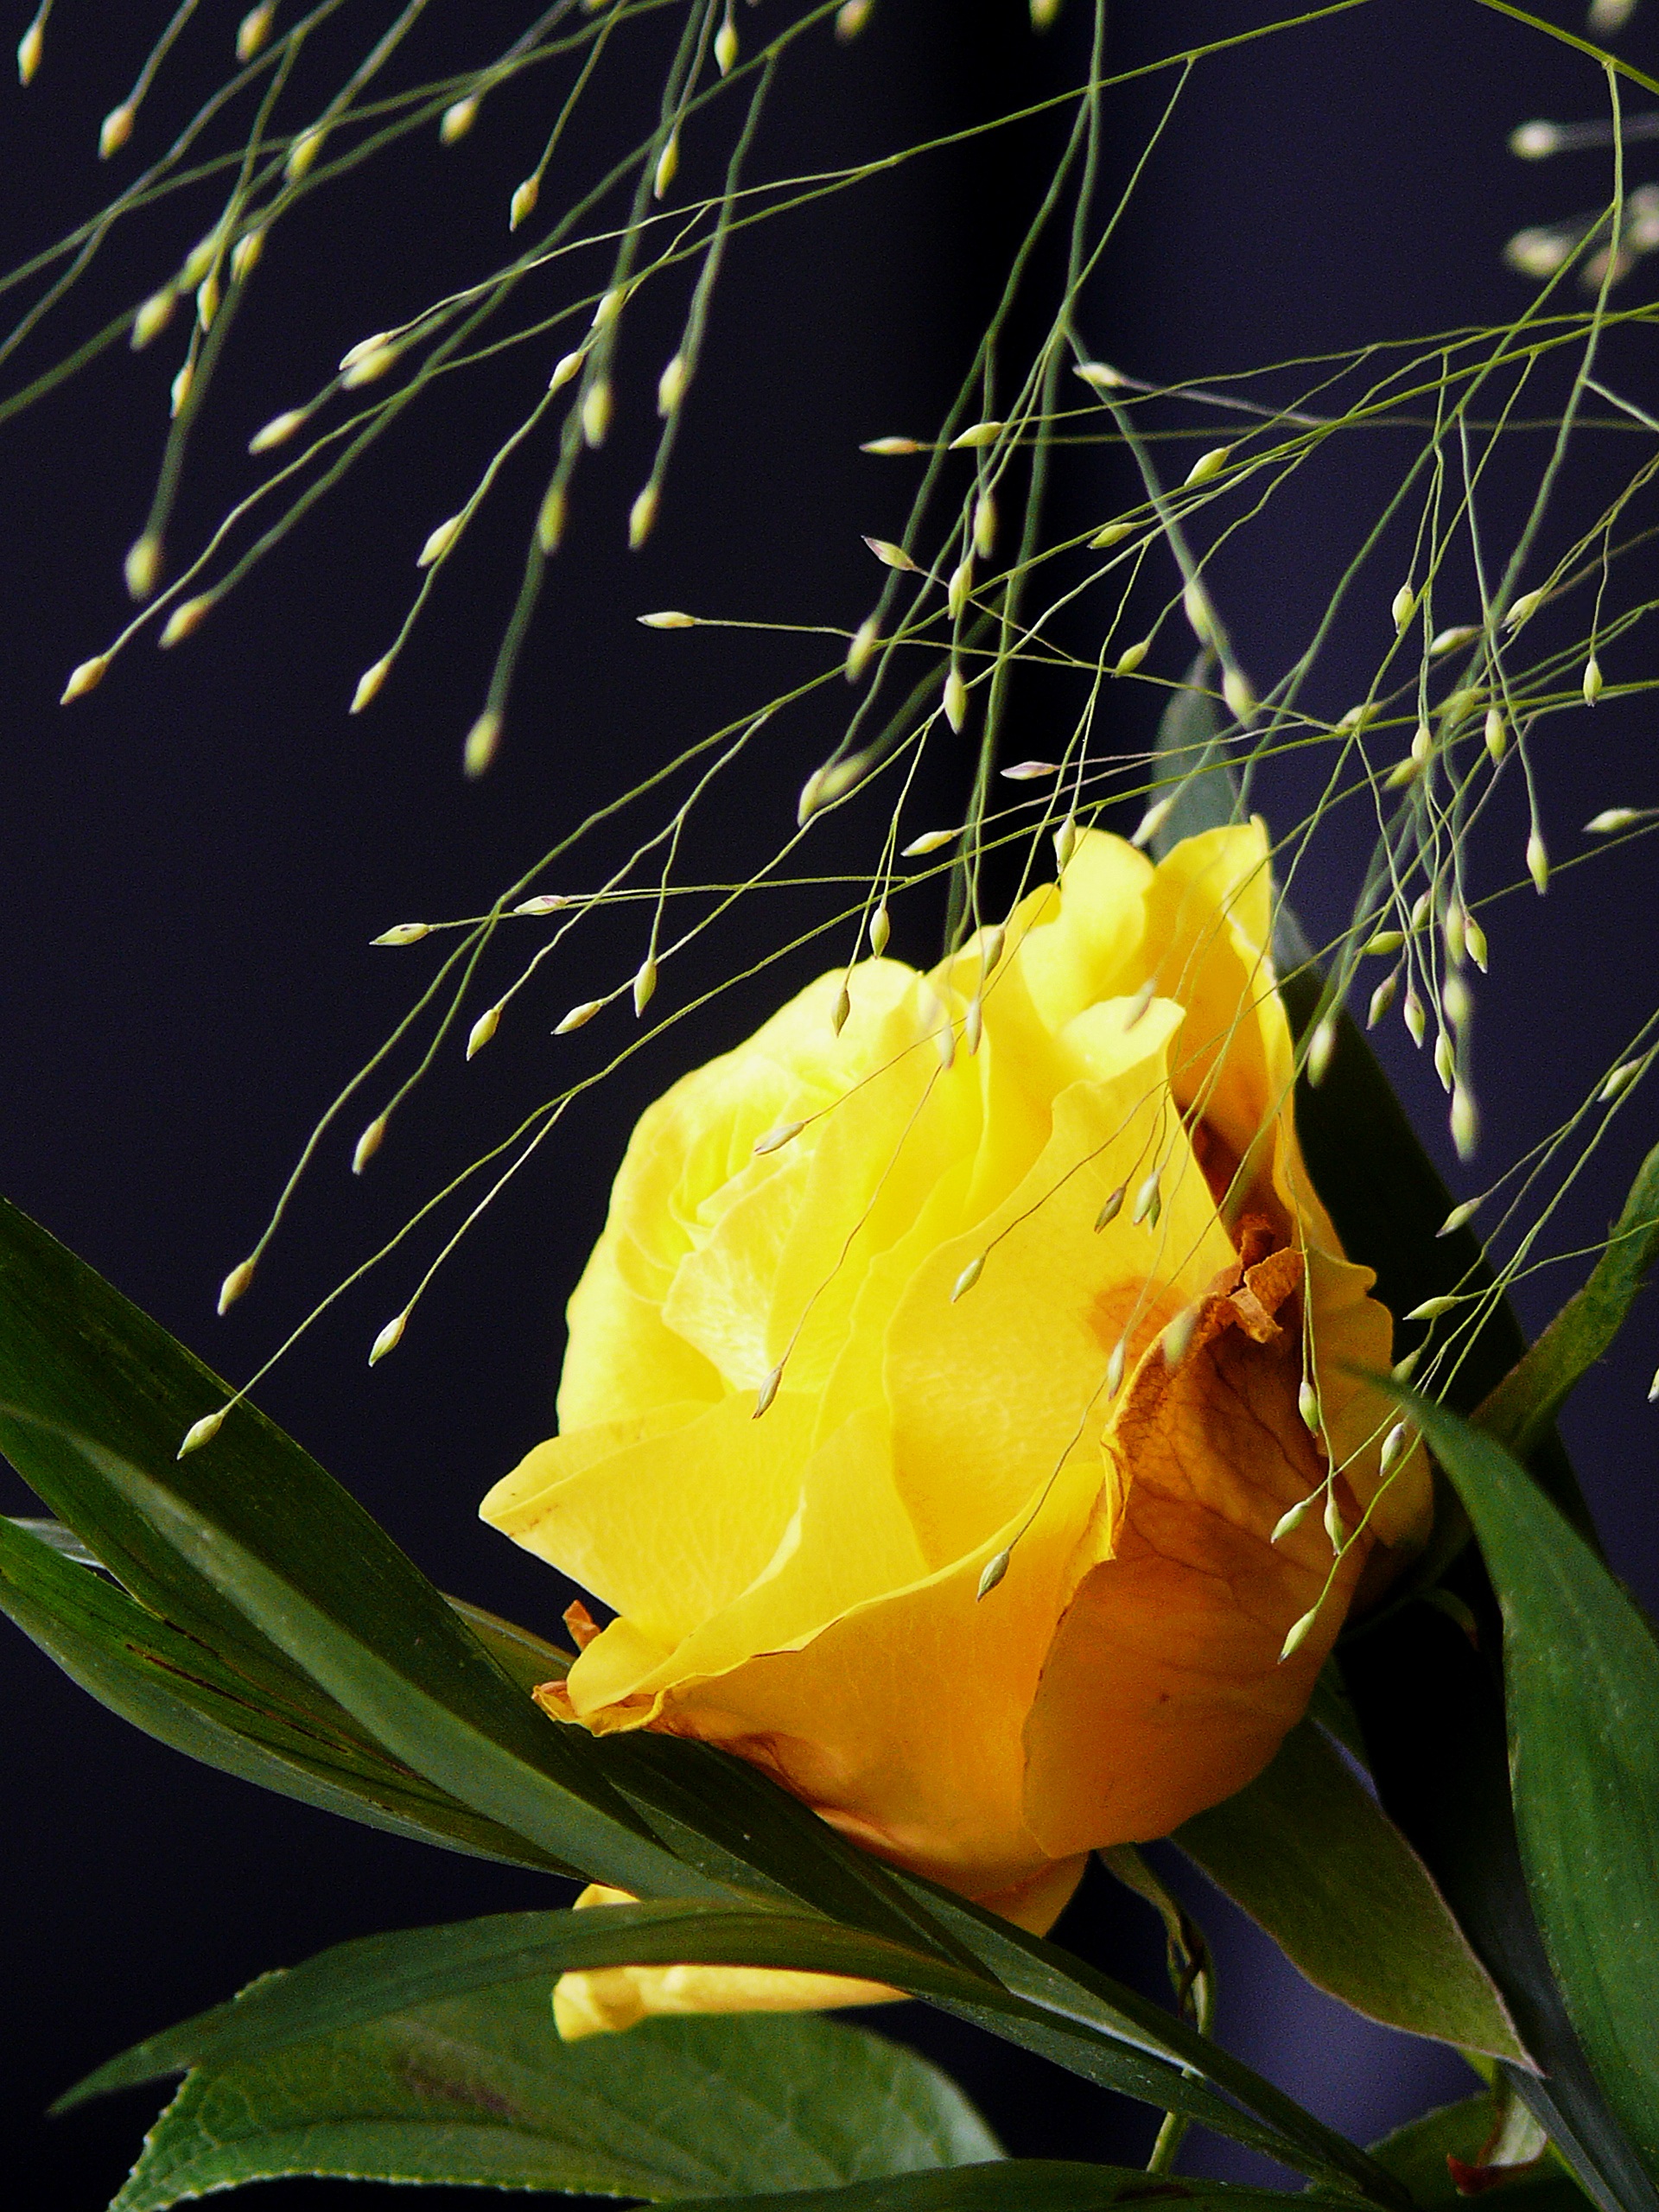
nature, branch, blossom, plant, leaf, flower, petal, bloom, rose, botany, yellow, close, flora, bud, rose petals, rose bloom, macro photography, yellow roses, rose blooms, flowering plant, garden rose, rose yellow, plant stem, land plant